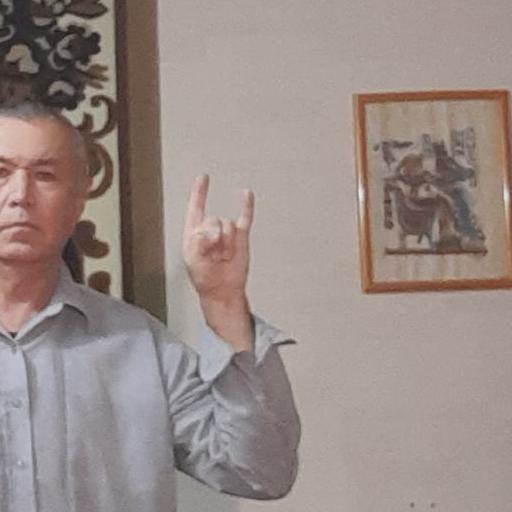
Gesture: rock